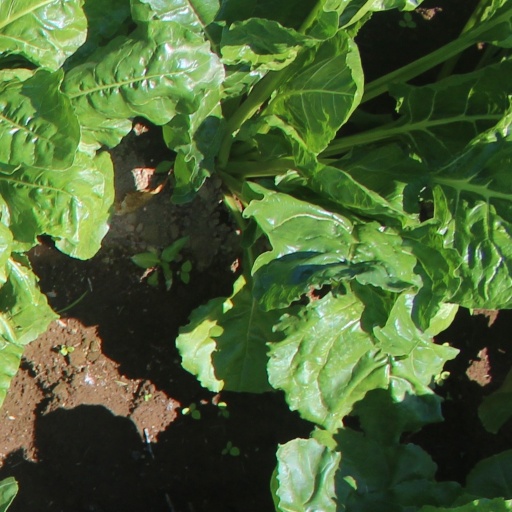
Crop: sugar beet